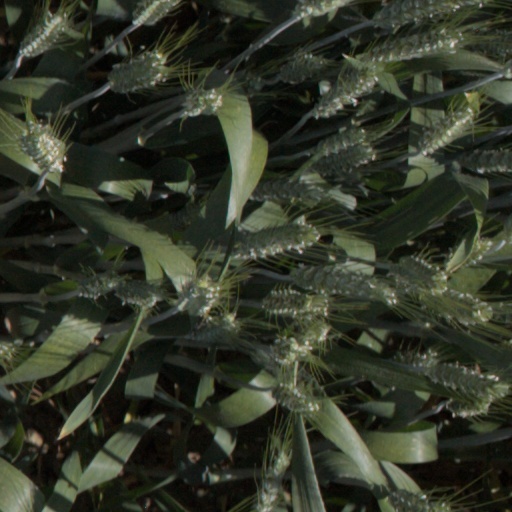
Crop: wheat